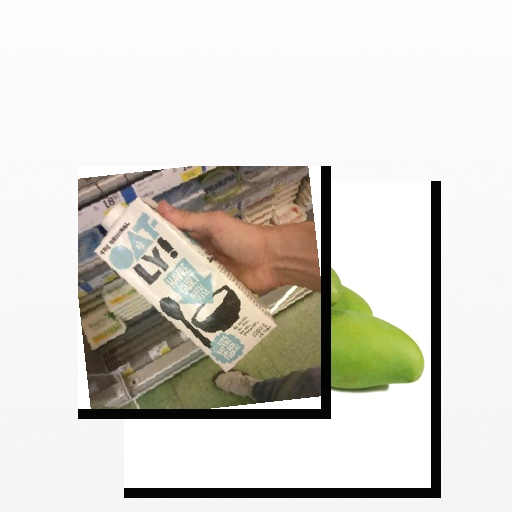
Food items: oatghurt, mango